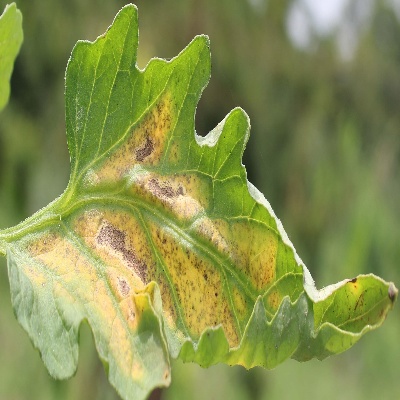
Crop: Tomato
Condition: leaf blight